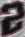
Number: 2